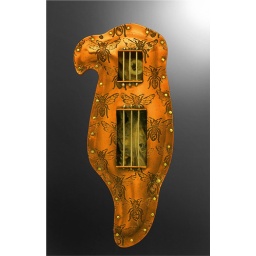
Etched copper, brass rivets and tube, chicken wire creature entrapped within hydraulically pressed copper form.